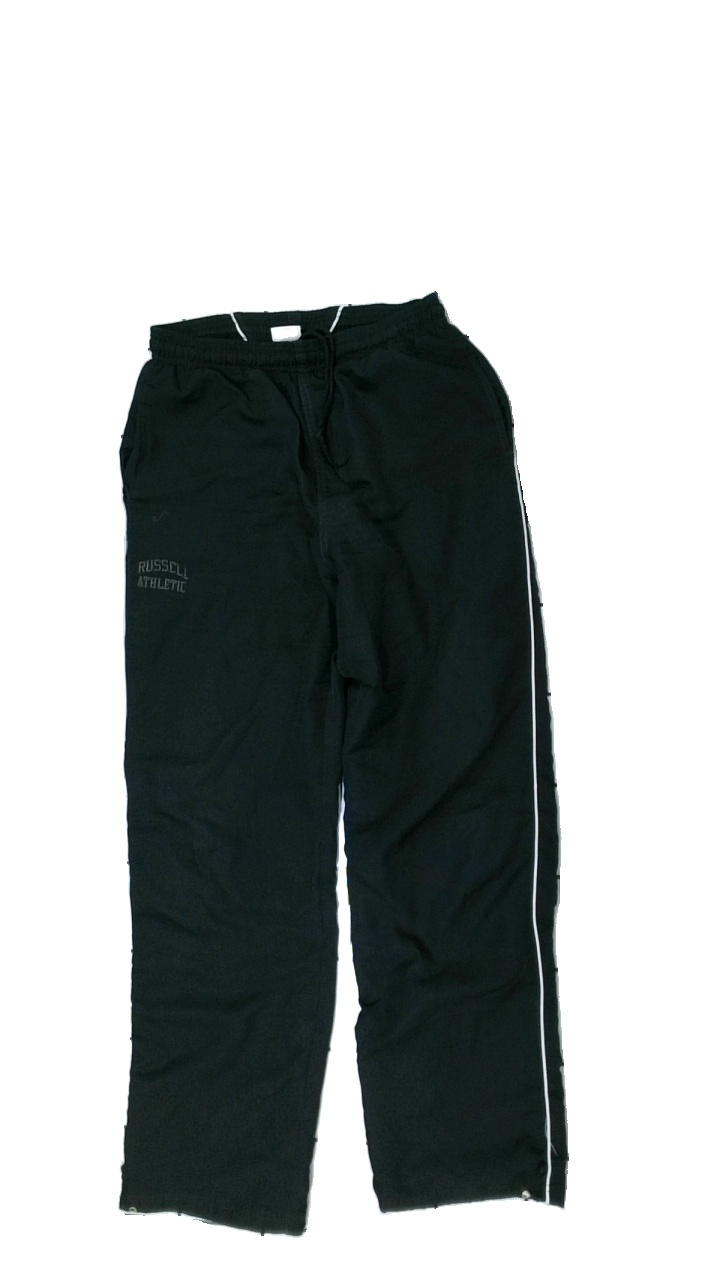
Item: Trousers (Men)
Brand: Russell Athletic
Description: svarta byxor med broderad logga fram, hål i skrevet
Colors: Black, White
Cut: Regular
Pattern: Logo print
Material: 100% polyester
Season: All
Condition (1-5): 2
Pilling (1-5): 4
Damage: hål i skrev
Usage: Export
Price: <50